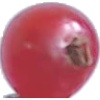
Label: redcurrant